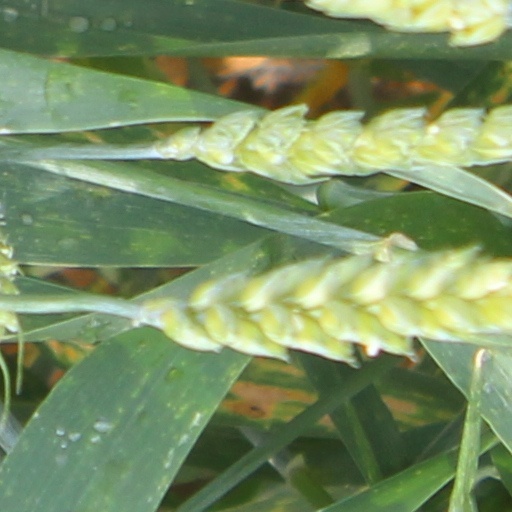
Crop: wheat